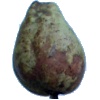
Label: Pear Stone 1